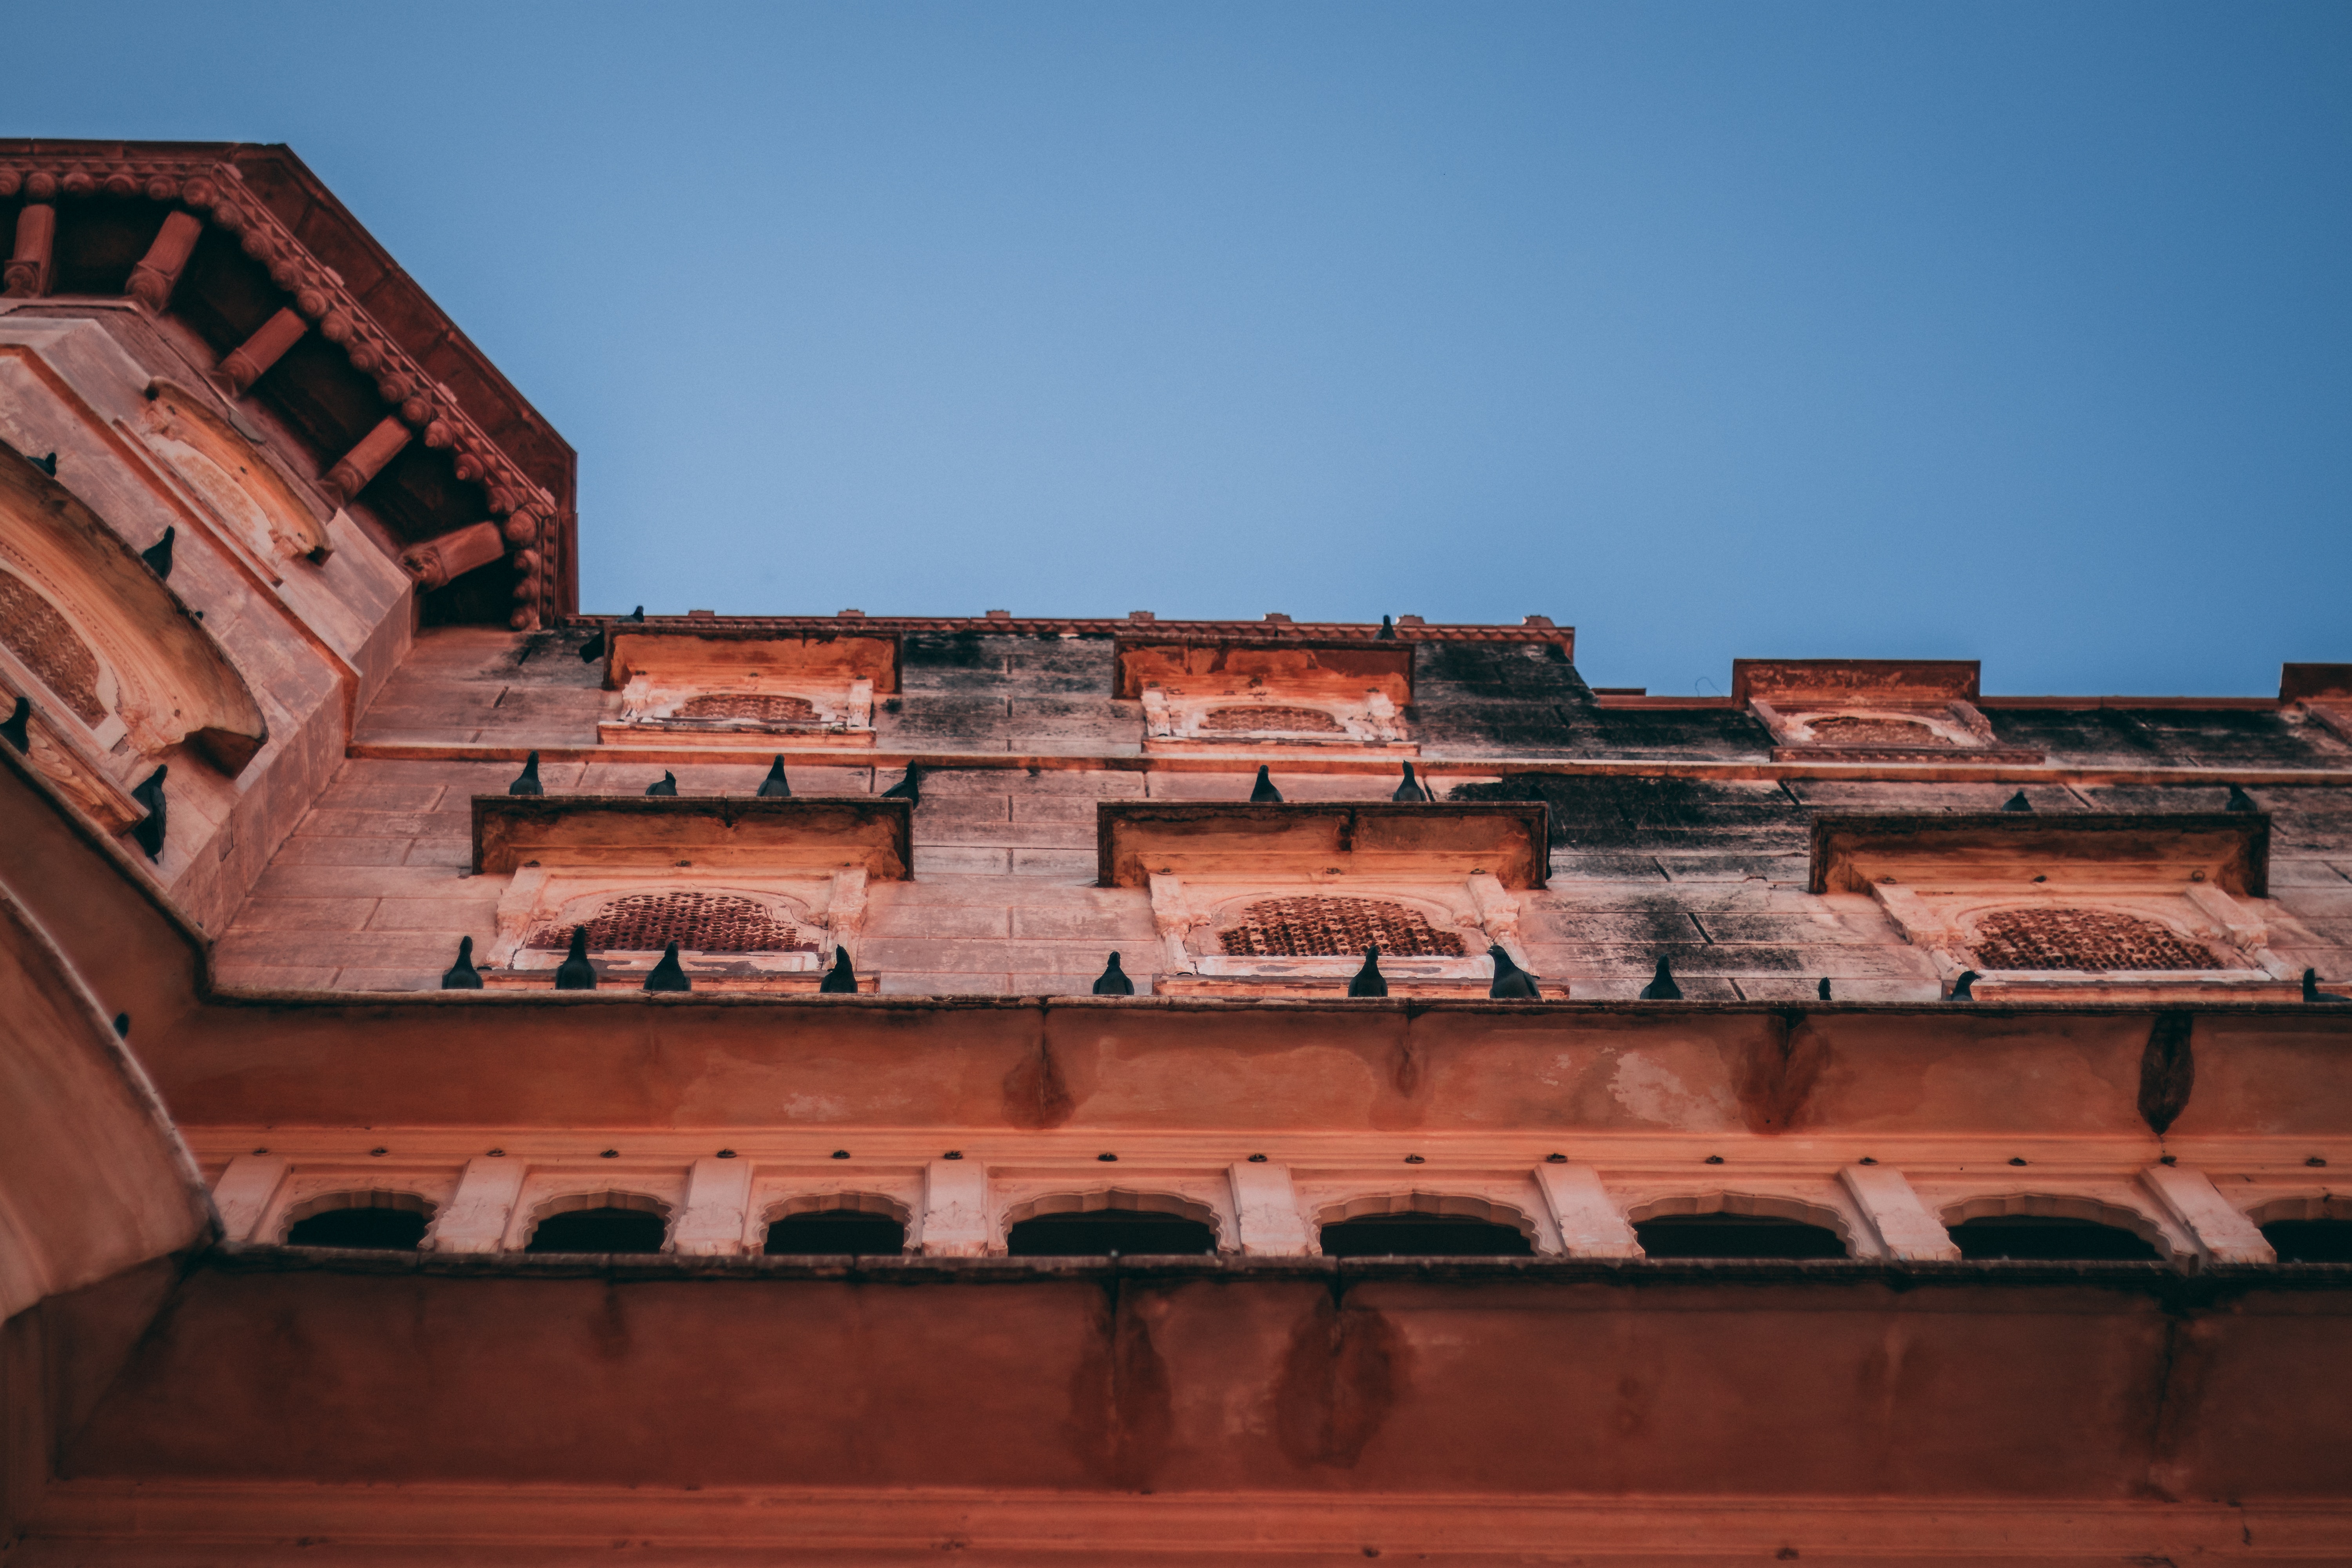
roof, sky, architecture, brick, building, historic site